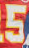
Number: 5